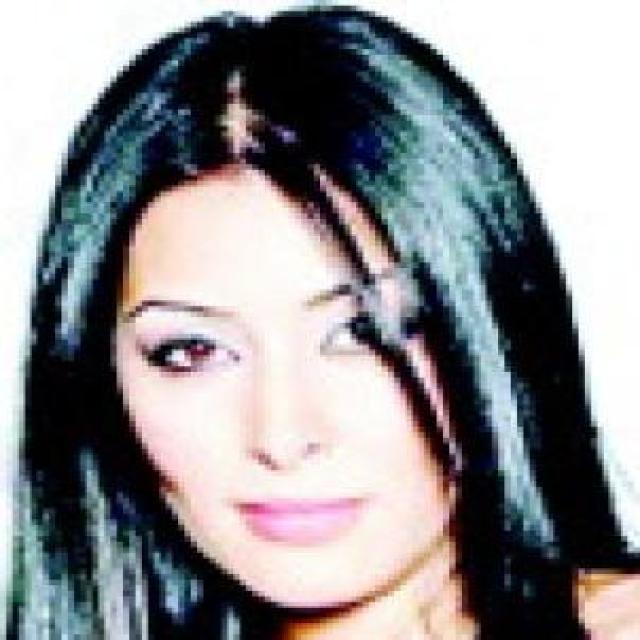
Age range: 21-44